Palazzo Moro Lin (San Polo)

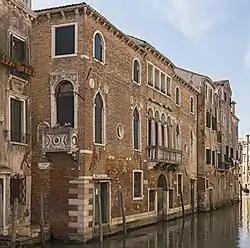
Façade on the "rio" (canal) of San Polo

Palazzo Moro Lin, also known as Palazzo Morolin Michiel Olivo, is a Venetian palace located in the San Polo "sestiere".